Barbara W. Newell

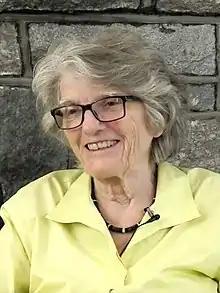
Newell in 2018

Barbara Warne Newell (born August 19, 1929) is an economist, career professor, and higher education administrator. She served as the tenth President of Wellesley College from 1972 to 1980 and was the first female chancellor of the State University System of Florida from 1981 to 1985.